Bear Island (Wisconsin)

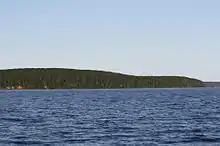
Bear Island (bear "head" is right and "body" is left")

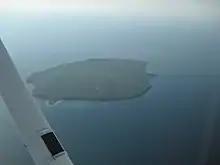
Aerial view of Bear Island, looking north. The island's South Point is in the foreground.

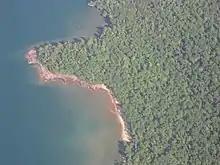
Aerial view of the East Point and beach.

Bear Island is one of the Apostle Islands of northern Wisconsin in Lake Superior, and is part of the Apostle Islands National Lakeshore. Unlike nearby Madeline Island, it is not open to commercial development. There is another Bear Island in Balsam Lake.